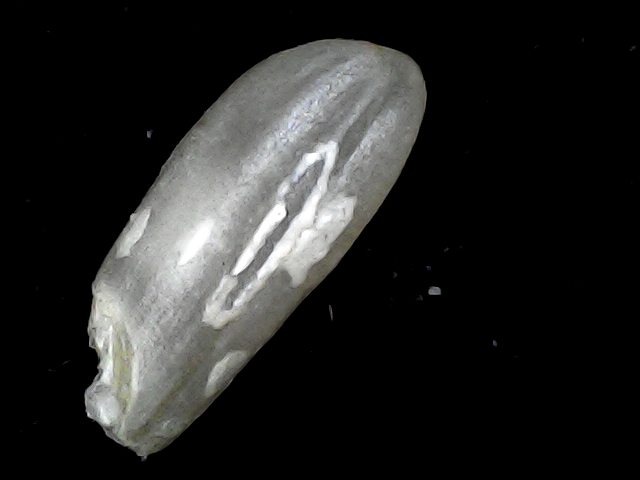
Rice variety: BD91